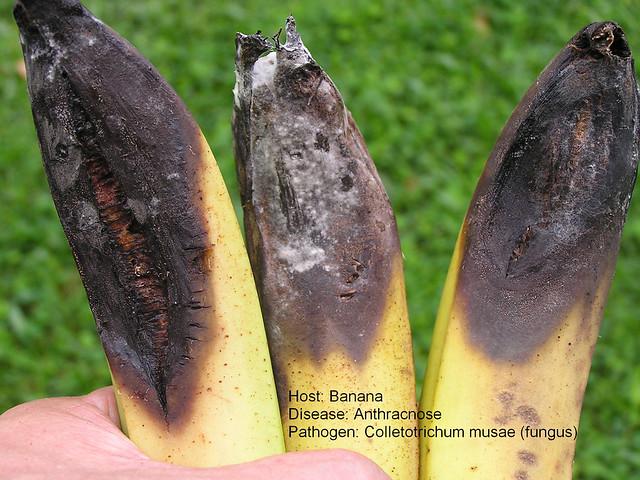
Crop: unknown
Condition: banana_banana_anthracnose